Nathan's Hot Dog Eating Contest

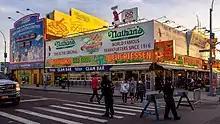
Nathan's original Coney Island location

Major League Eating (MLE), sanctioned by the International Federation of Competitive Eating (IFOCE), has sanctioned the event since 1997. Today, only entrants currently under contract by MLE can compete in the contest.